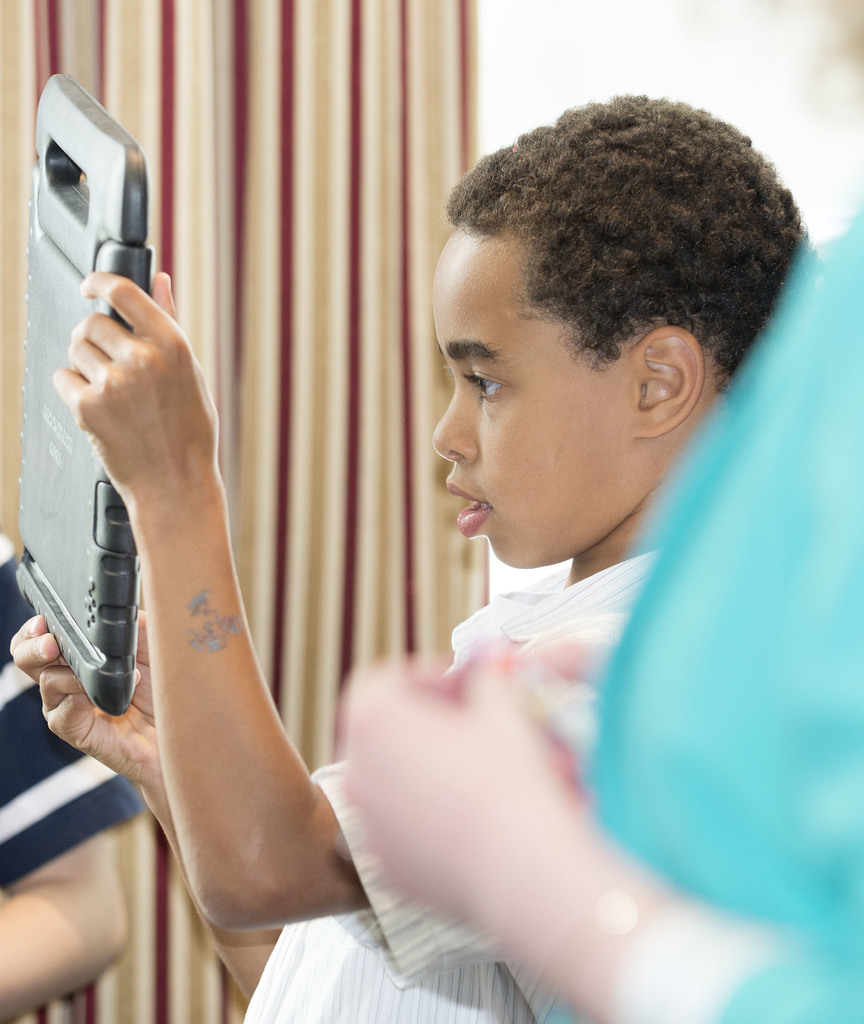
Label: others